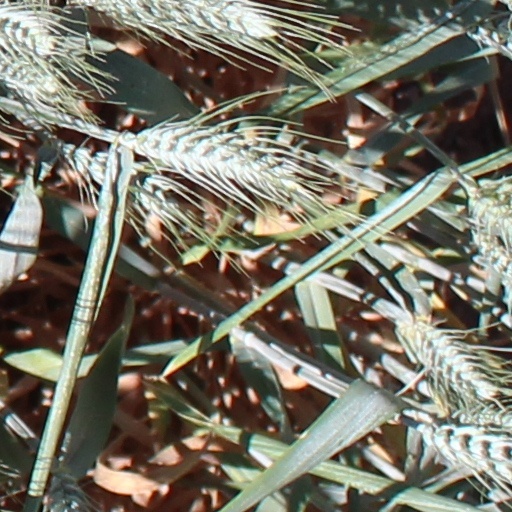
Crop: wheat